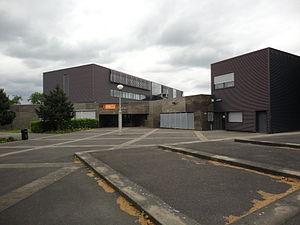
Victor Schœlcher est un journaliste et homme politique français, né à Paris le 22 juillet 1804 et mort à Houilles le 25 décembre 1893. Il est connu pour avoir agi en faveur de l'abolition définitive de l'esclavage en France, via le décret d'abolition, signé par le gouvernement provisoire de la deuxième République le 27 avril 1848.